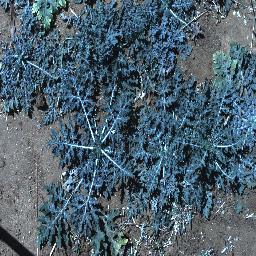
Label: parthenium